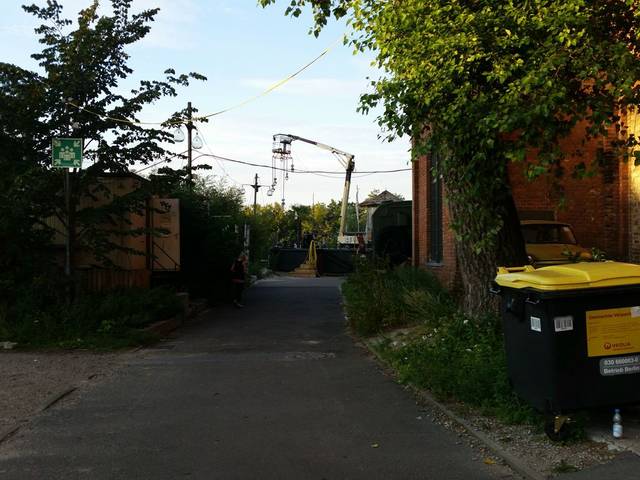
Region: Germany
Coordinates: 52.506, 13.433